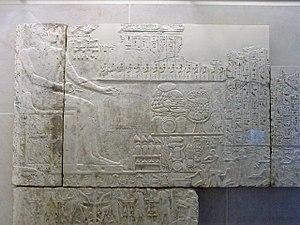
Menpehtyrê Ramsès Iᵉʳ, né vers 1351 avant notre ère et décédé vers 1294 avant notre ère, est le pharaon fondateur de la XIXᵉ dynastie de l'Égypte antique ; il règne brièvement de -1295 à -1294.